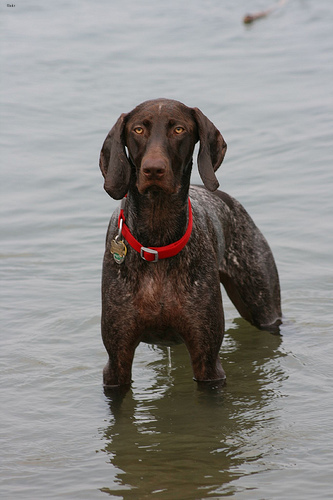
Animal: dog
Breed: german_shorthaired